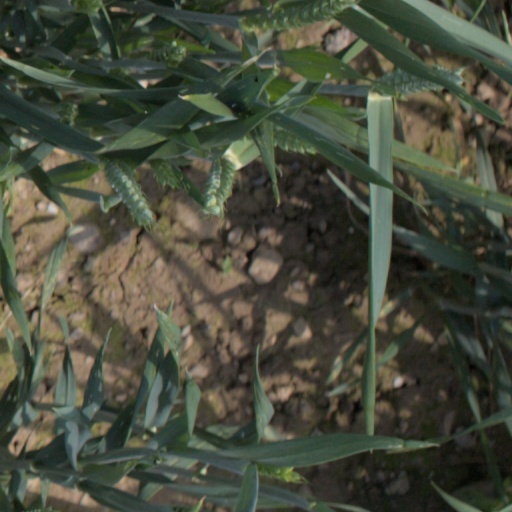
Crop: wheat